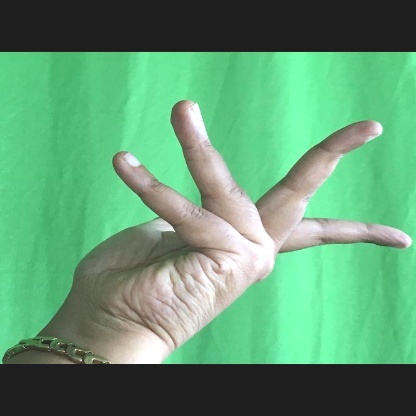
Mudra: Alapadmam